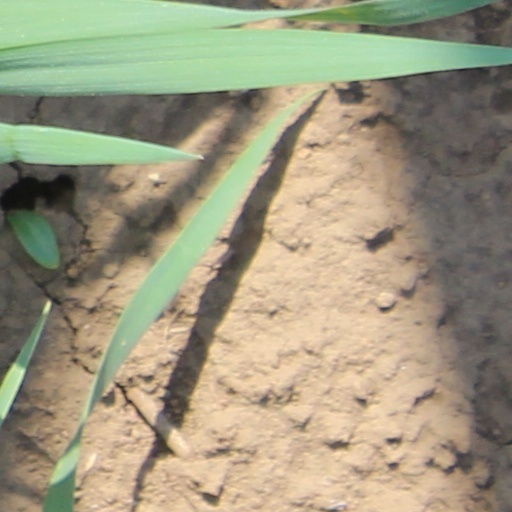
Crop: wheat